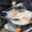
Label: dog